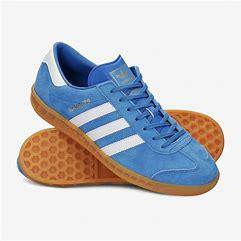
Brand: Adidas
Model: Hamburg